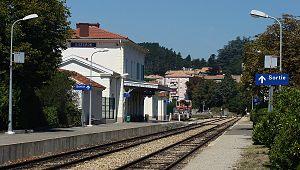
La gare de Sisteron, vue côté voies
La gare de Sisteron est une gare ferroviaire française de la ligne de Lyon-Perrache à Marseille-Saint-Charles, située au sud du centre ville du chef-lieu de la commune Sisteron dans le département des Alpes-de-Haute-Provence en région Provence-Alpes-Côte d'Azur.